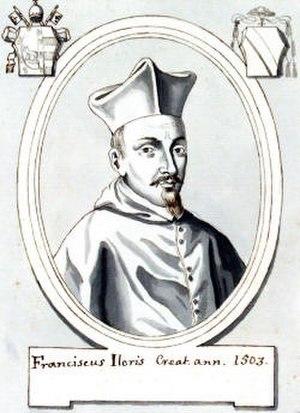
Francisco Lloris y de Borja, le cardinal d'Elne est un cardinal espagnol du début du XVIᵉ siècle.